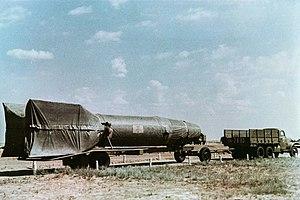
Le R-1 est un missile balistique à courte portée développée en Union soviétique. Il s'agit pratiquement d'une copie du missile V2 développé par les allemands durant la Seconde Guerre mondiale. Son premier vol a lieu en 1948 et le missile entre en production à partir de 1951. Malgré l'absence de caractéristiques originales et ses limitations opérationnelles, le missile R-1 a permis aux ingénieurs soviétiques d'acquérir une solide expertise dans le domaine des missiles balistiques qui sera mise à profit pour le développement d'engins aux performances croissantes qui joueront un rôle clé dans les succès du programme spatial soviétique.
Le V2 ou Aggregat 4 ou A4 est un missile balistique développé par l'Allemagne nazie durant la Seconde Guerre mondiale et lancé à plusieurs milliers d'exemplaires en 1944 et 1945 contre les populations civiles, principalement au Royaume-Uni et en Belgique.
Les fusées de la série R sont des missiles balistiques soviétiques. Les premières versions sont des dérivés du V2 allemand, et la R-7 est un lanceur utilisé pour le programme spatial soviétique.